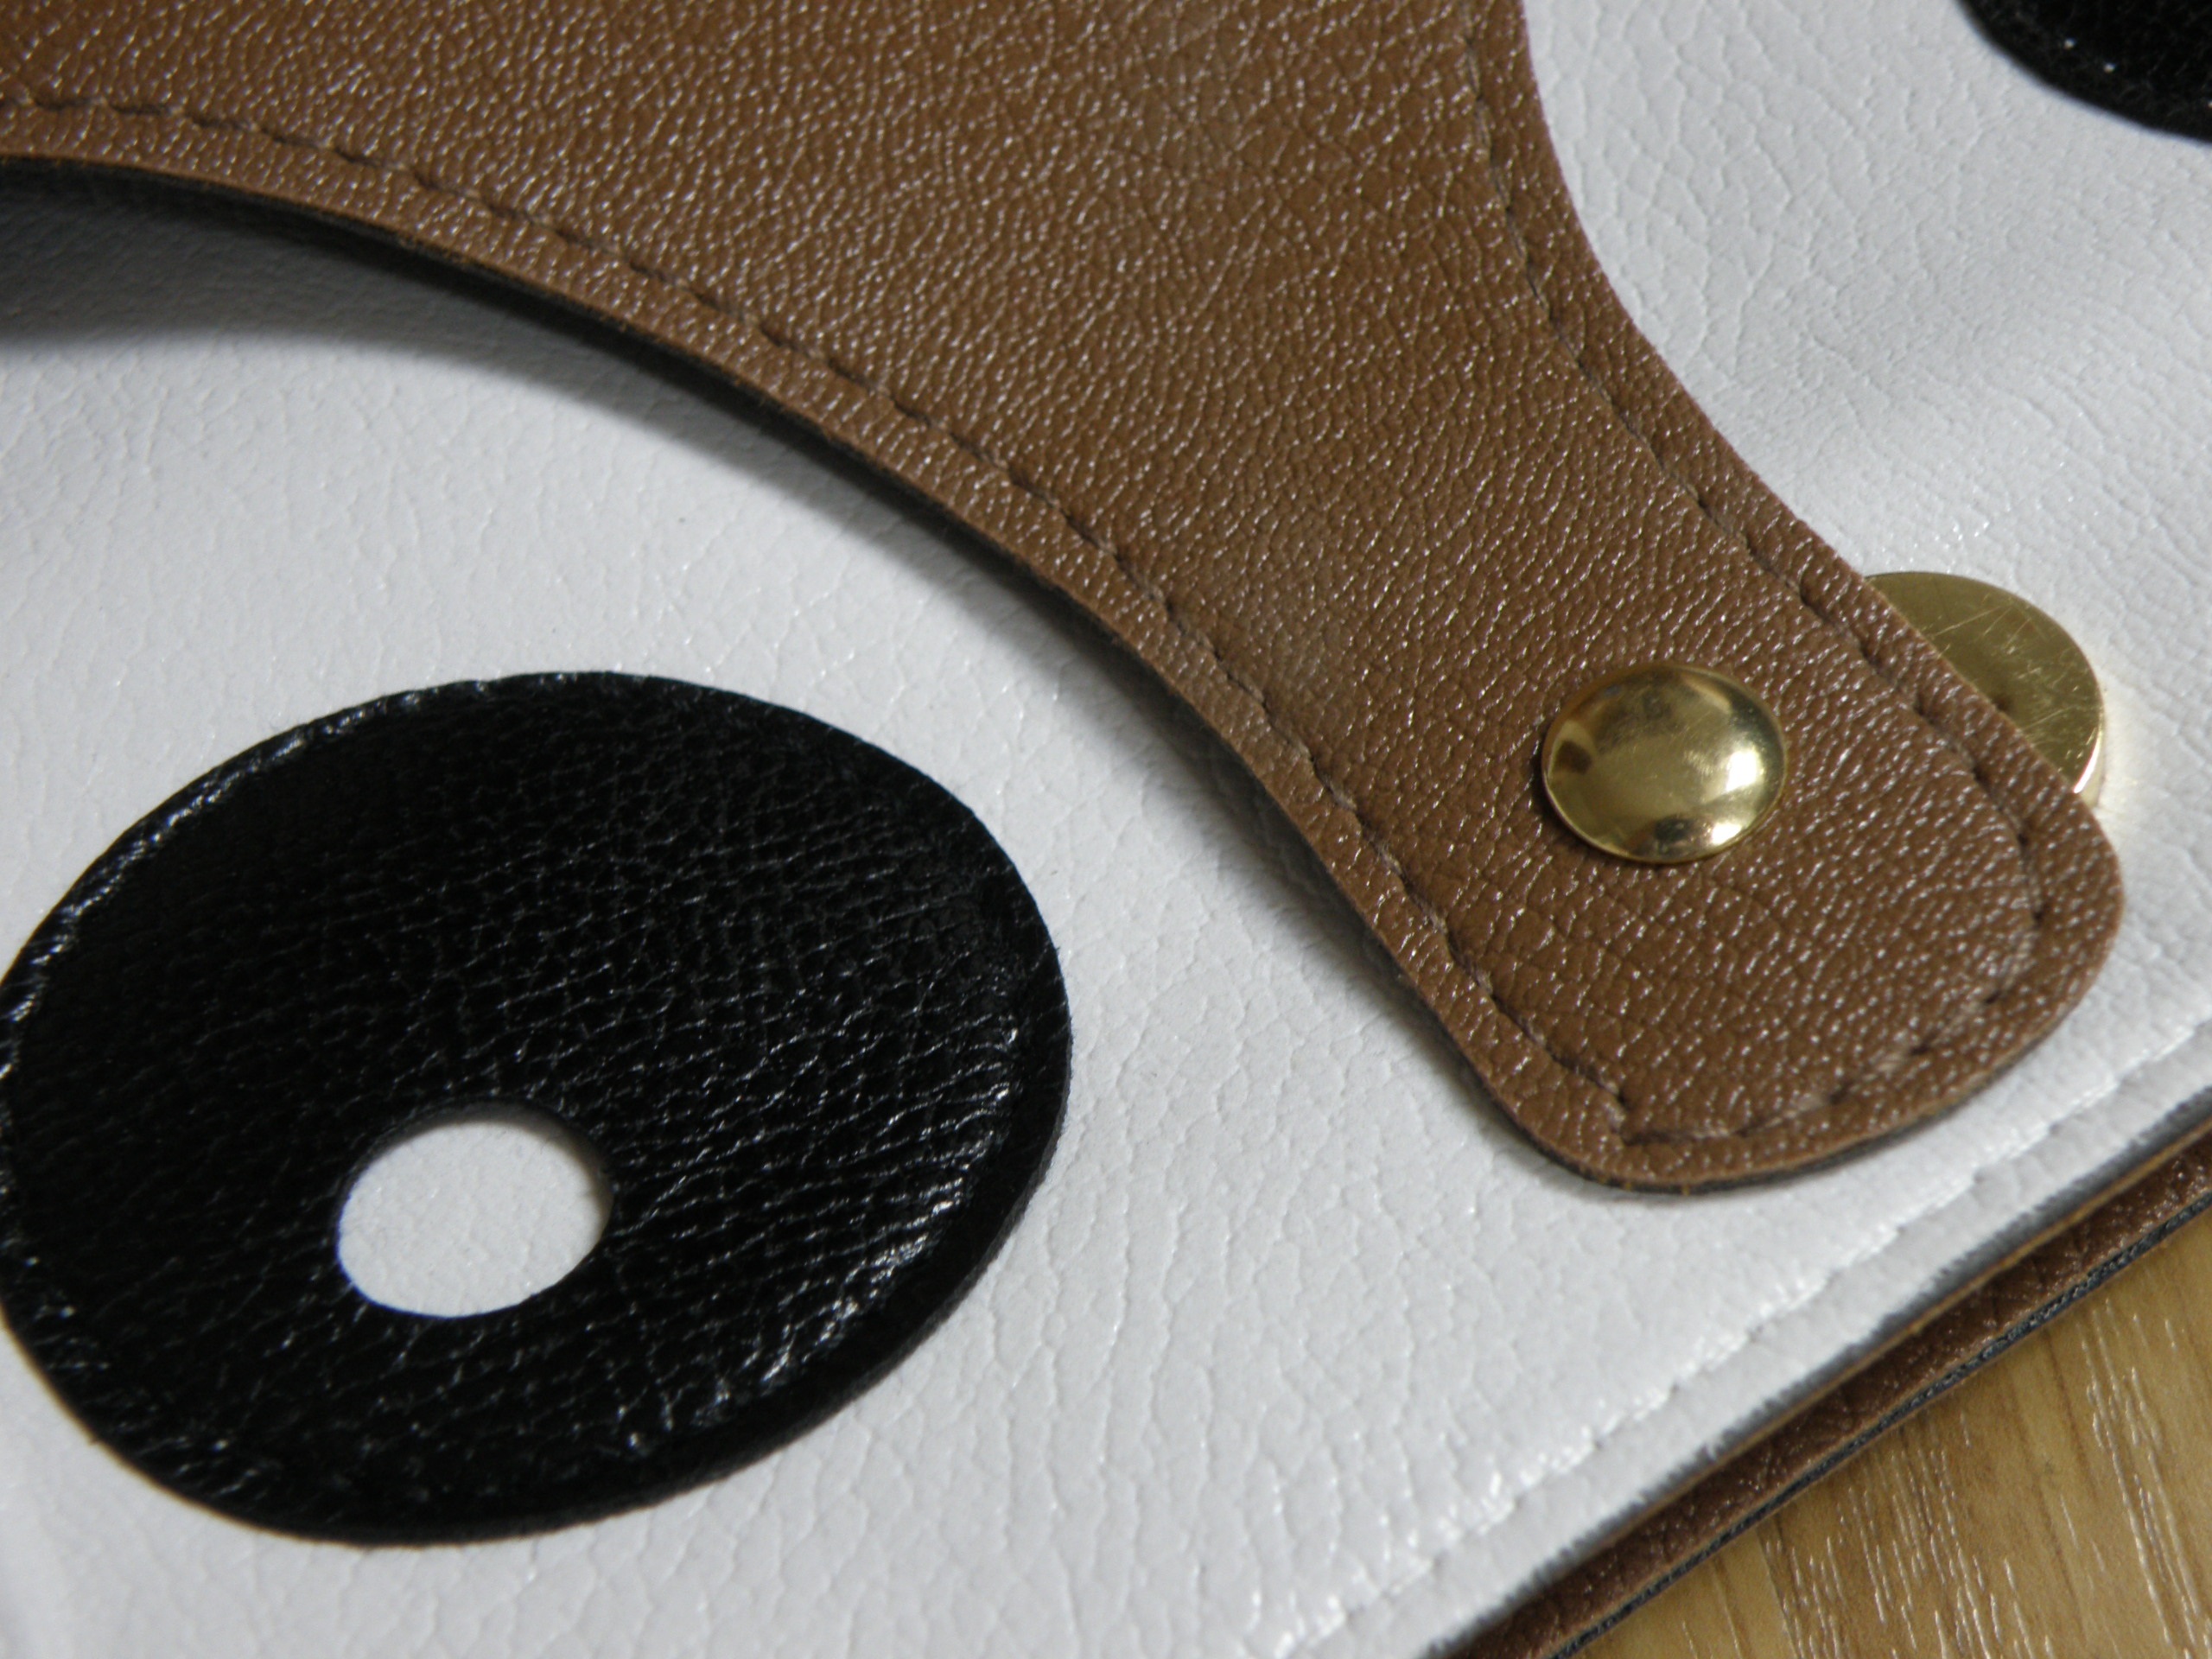
shoe, leather, brown, handbag, textile, footwear, detail, strap, switching on, fashion accessory, pu leather